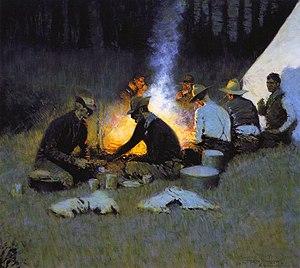
Frederic Sackrider Remington est un peintre, dessinateur et sculpteur américain spécialisé dans la description de l'Ouest américain et rattaché au courant moderniste du réalisme américain.